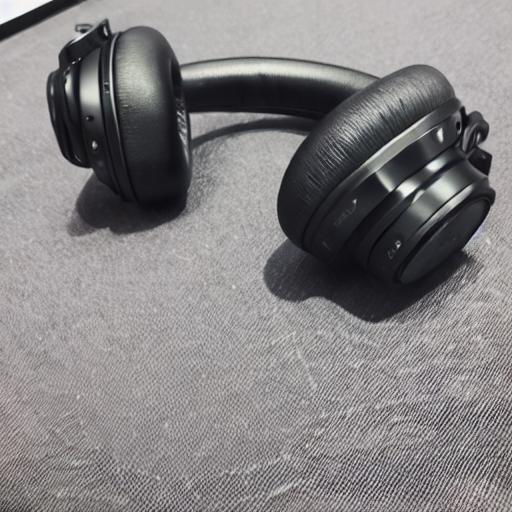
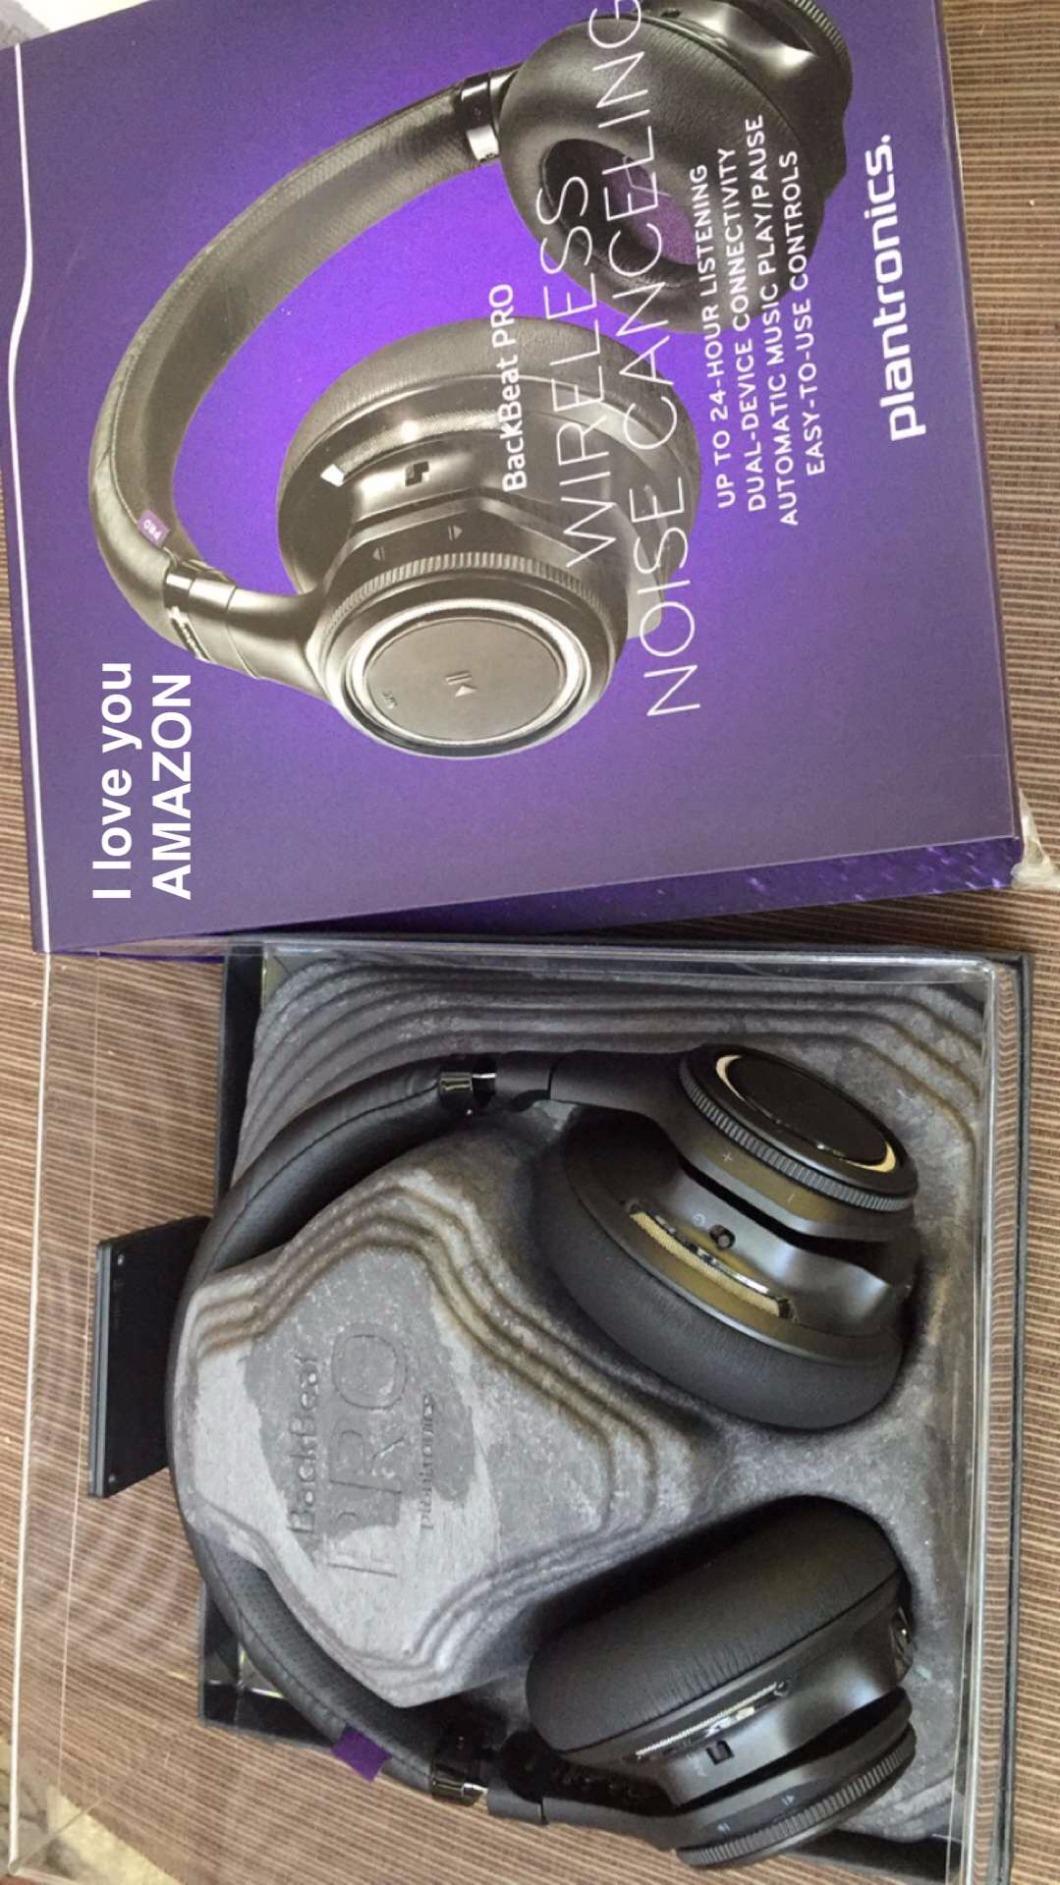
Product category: headphones
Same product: no